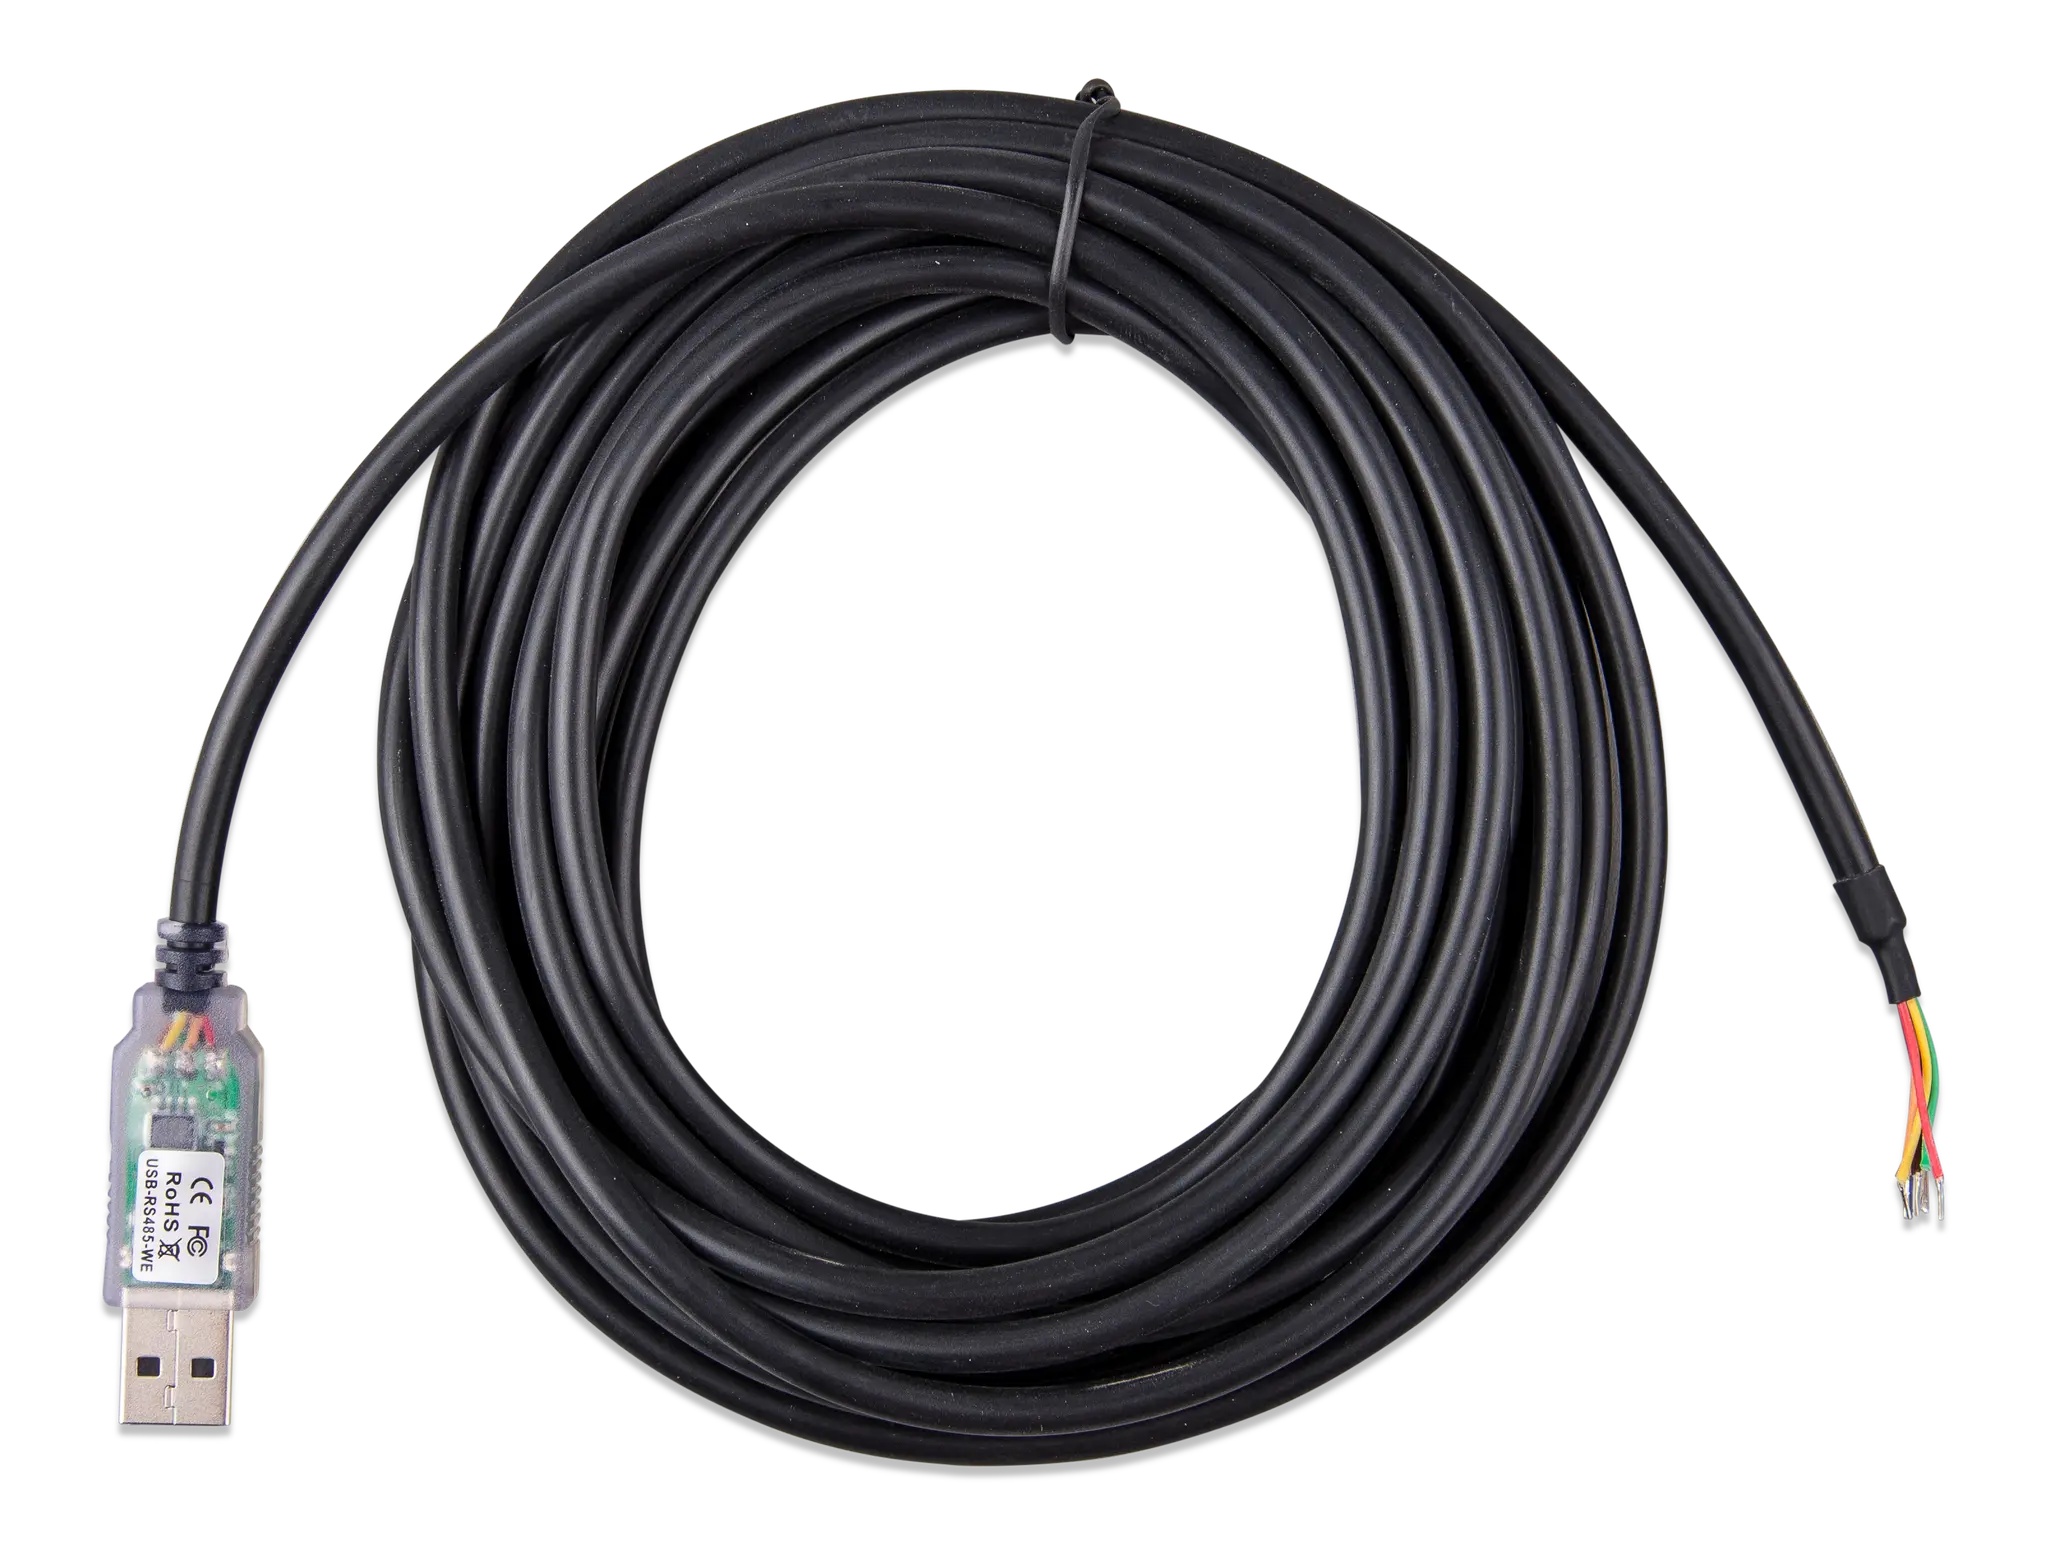
RS485 to USB interface 5m
Brand: All About Power
RS485 to USB interface, available in 1.8m and 5m. Specification Brand Victron Energy Manufacturer Part Number ASS030572050 Disclaimer: Product images are for illustrative purposes only and may not be an exact representation of the products.
Category: Electronics > Components > Converters